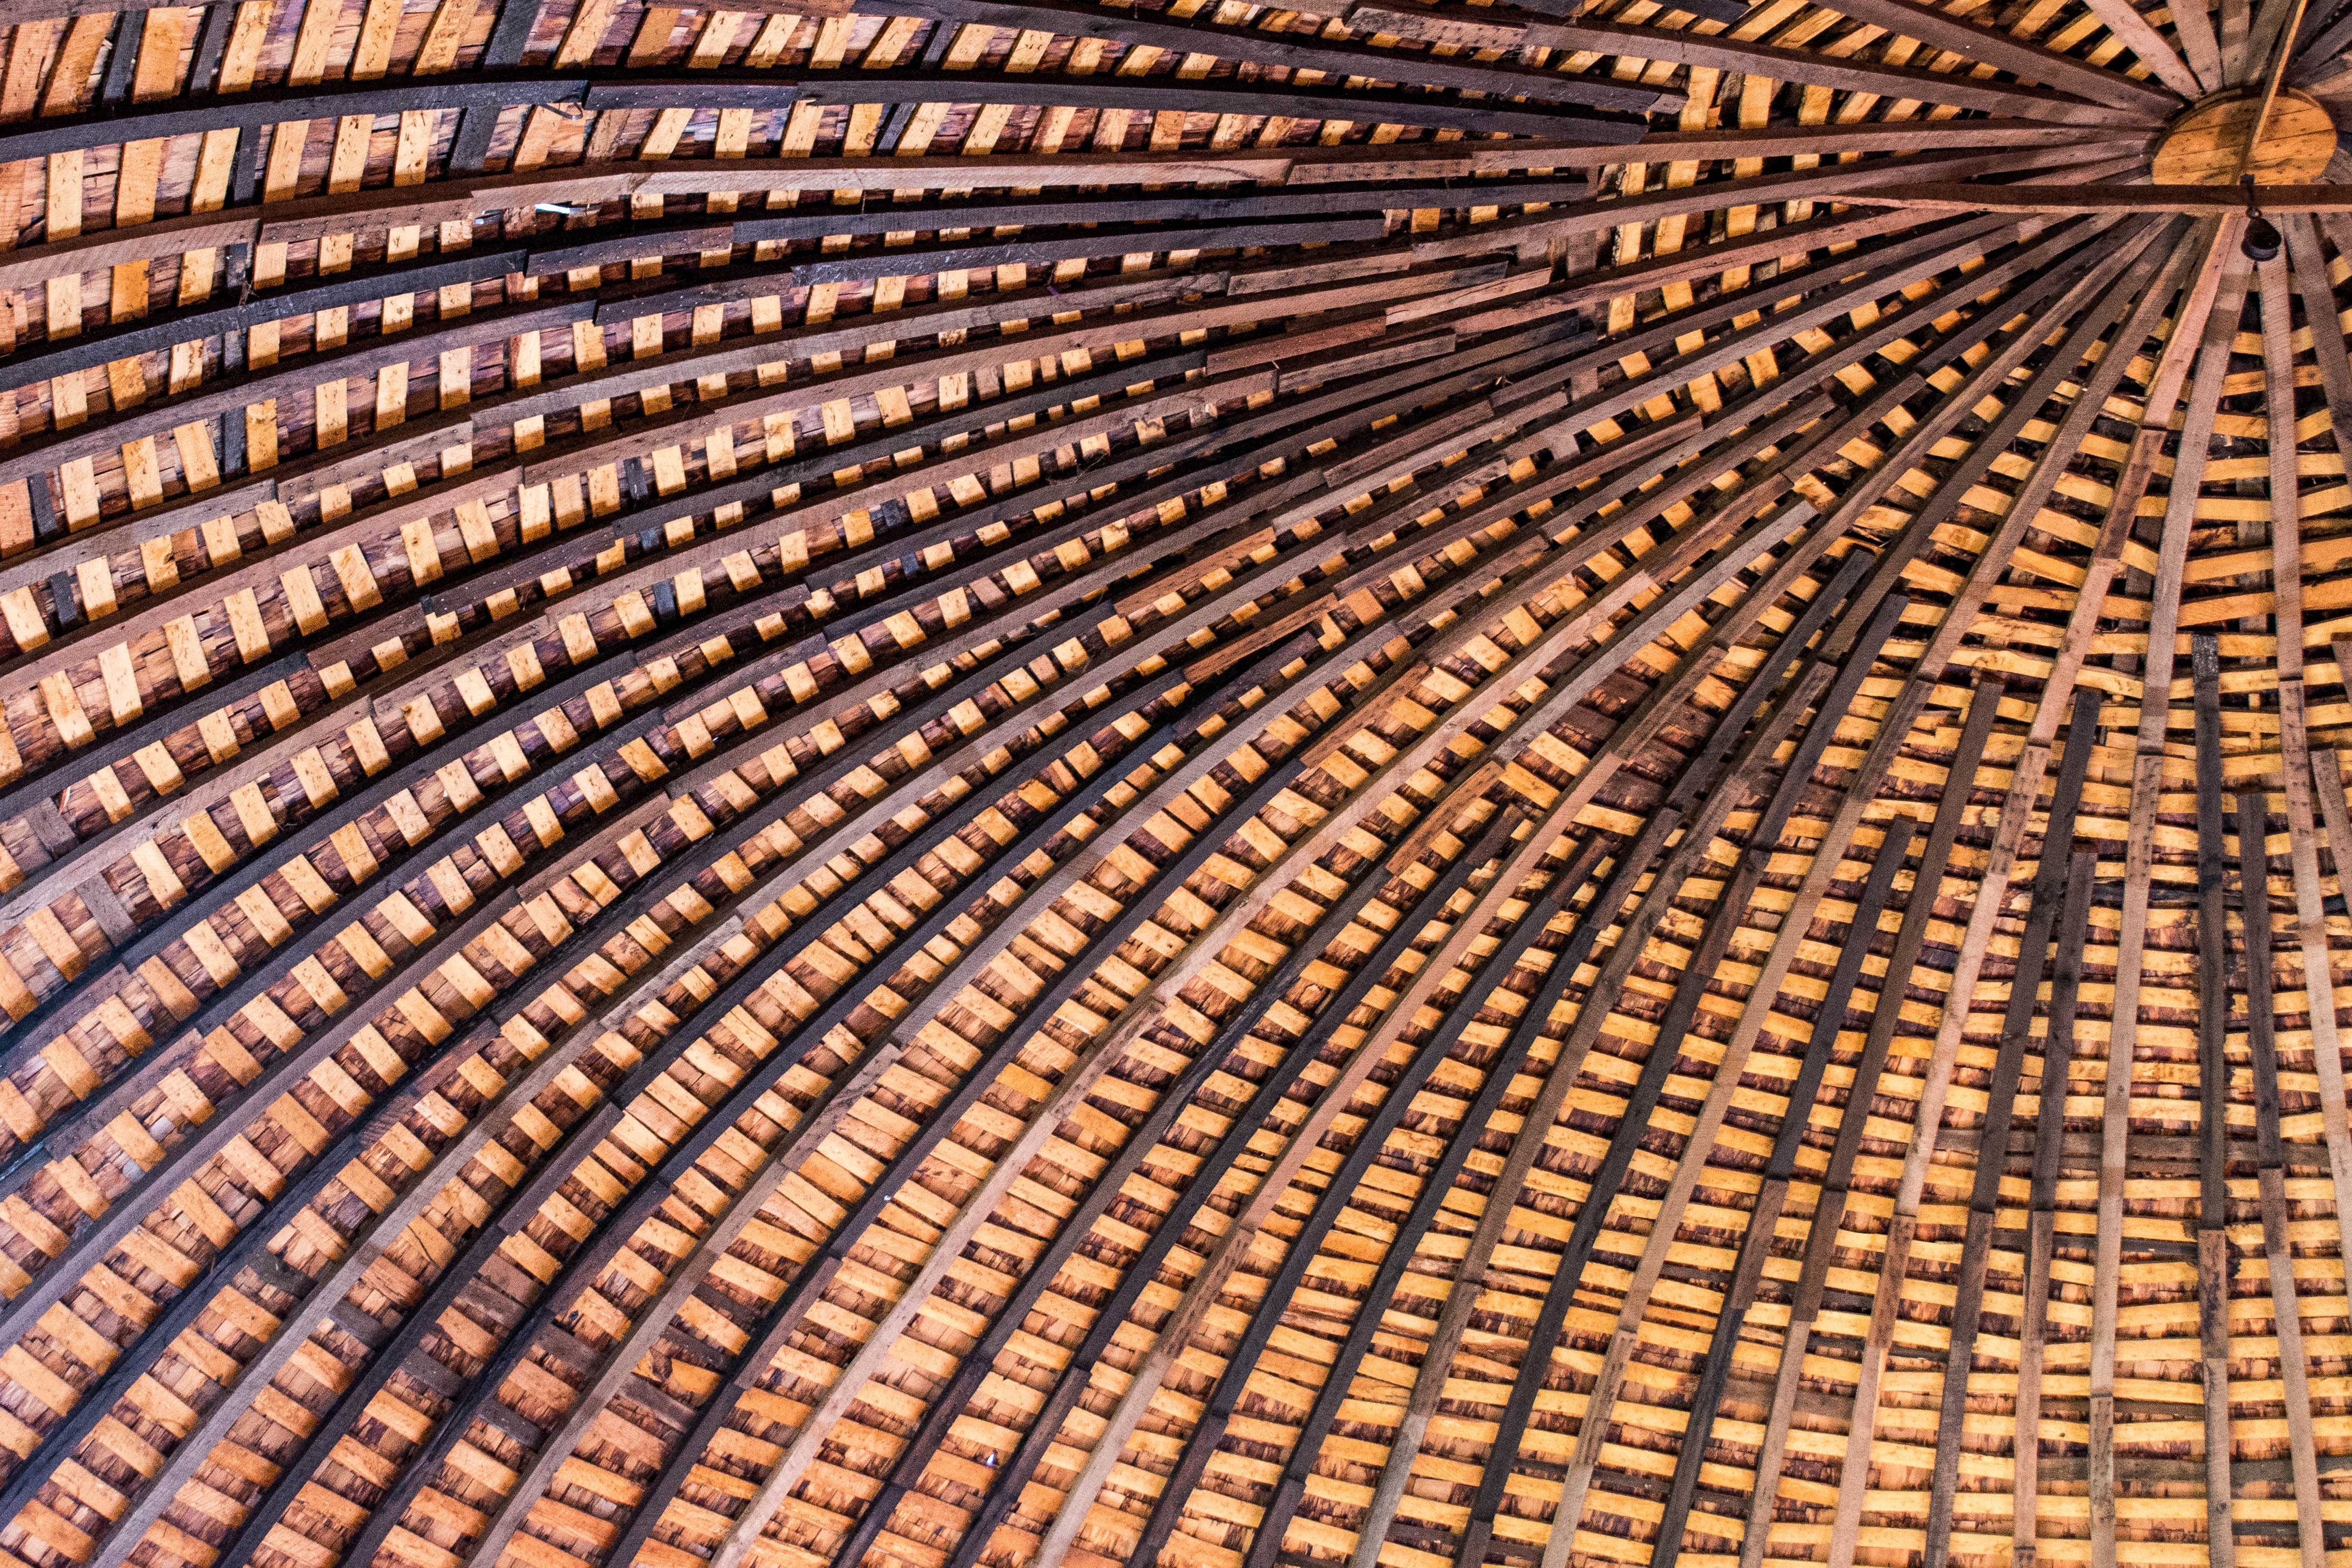
wood, farm, vintage, roof, building, old, barn, country, rustic, rural, line, ranch, brick, lumber, material, art, wooden, symmetry, oklahoma, flooring, outdoor structure